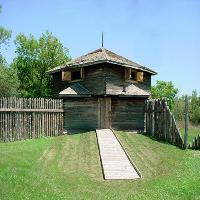
Weather: sun or clear